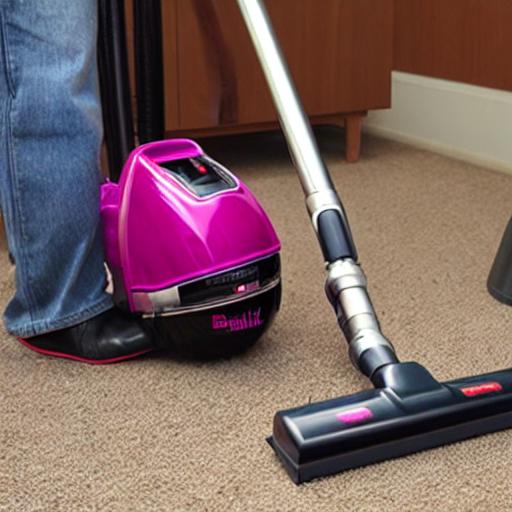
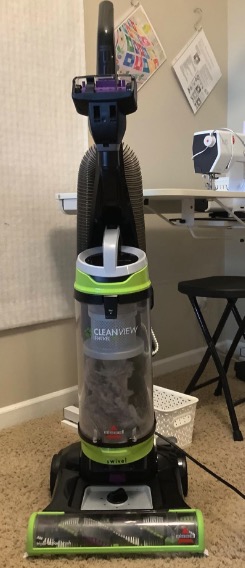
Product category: items_vacuum
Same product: no